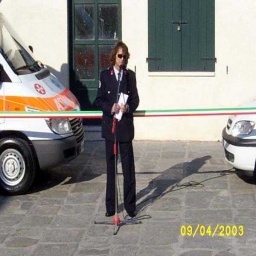
Label: ambulance